Leod Macgilleandrais

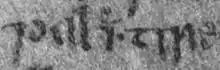
Paul's name as it appears in the 15th century MS 1467.

In the late 19th century, John Henry Dixon related to a tradition of the Leod's death, and stated that "Ath-nan-cean" ("the ford of the heads") referred to the heads of those who were slain by Black Murdoch and his companions; these heads were thrown into the river at Kinlochewe, where the stream carried them down to the particular ford. This place-name is mentioned in the "Ardintoul manuscript", and it also appears in the "Applecross manuscript" as "a na kean". Today it is known in English as "Anancaun", and in Scottish Gaelic as "Àth nan Ceann"; it is located at .